Heraclitus

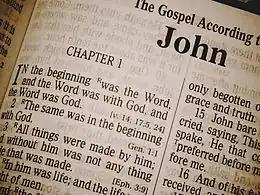
John 1:1 in the page showing the first chapter of John in the King James Bible

Heraclitus's writings have exerted a wide influence on Western philosophy, including the works of Plato and Aristotle, who interpreted him in terms of their own doctrines.